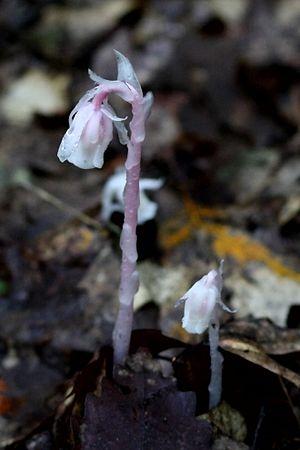
Les Monotropes constituent un genre de plantes qui ne comprend que deux espèces. Précédemment classé dans la famille des Monotropacées, il fait aujourd'hui partie de la famille des Éricacées et de la sous-famille des Monotropoideae. Ces plantes non chlorophyliennes sont des parasites du réseau mycorhizien.